Sabala Organization

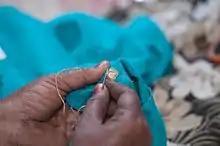
Hand stitching

The Sabala organization has set up numerous self-help groups for women in the region. They function on a weekly meeting schedule and allow women to take loans, pool money and combat social issues. The social issues they discuss and combat include land entitlement, woman’s rights, child labor, domestic violence, and child marriage.